Wil Powell

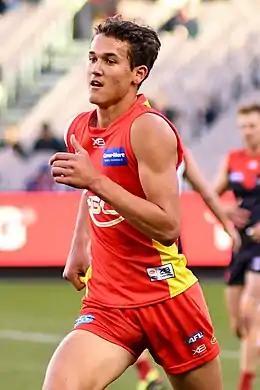
Powell playing for Gold Coast in August 2018

Wil Carlos Powell (born 26 August 1999) is a professional Australian rules footballer playing for the Gold Coast Suns in the Australian Football League (AFL). He made his debut in Round 15 of the 2018 season against the Collingwood Magpies at Carrara Stadium and scored a goal with his first kick.